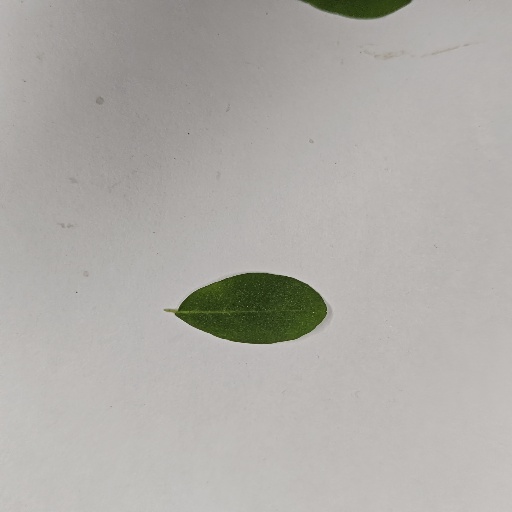
Species: Sojina
Leaf condition: Healthy Leaf